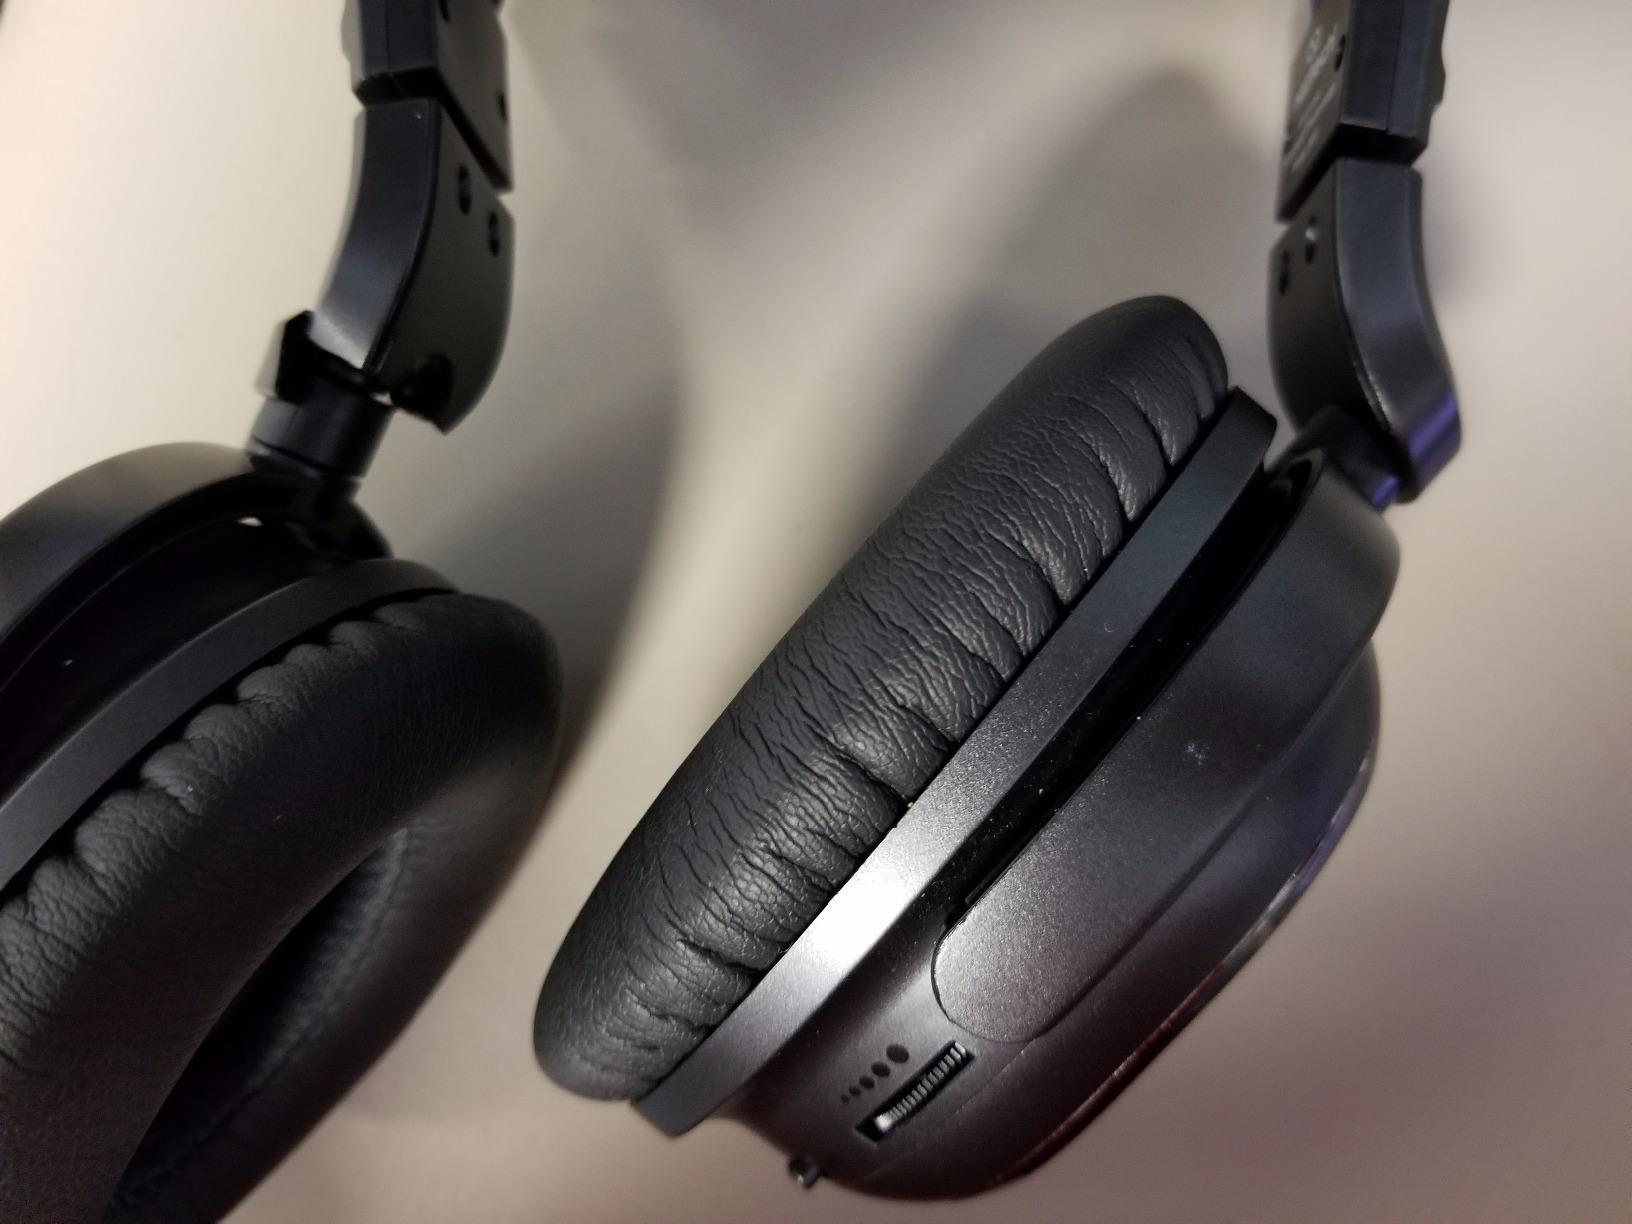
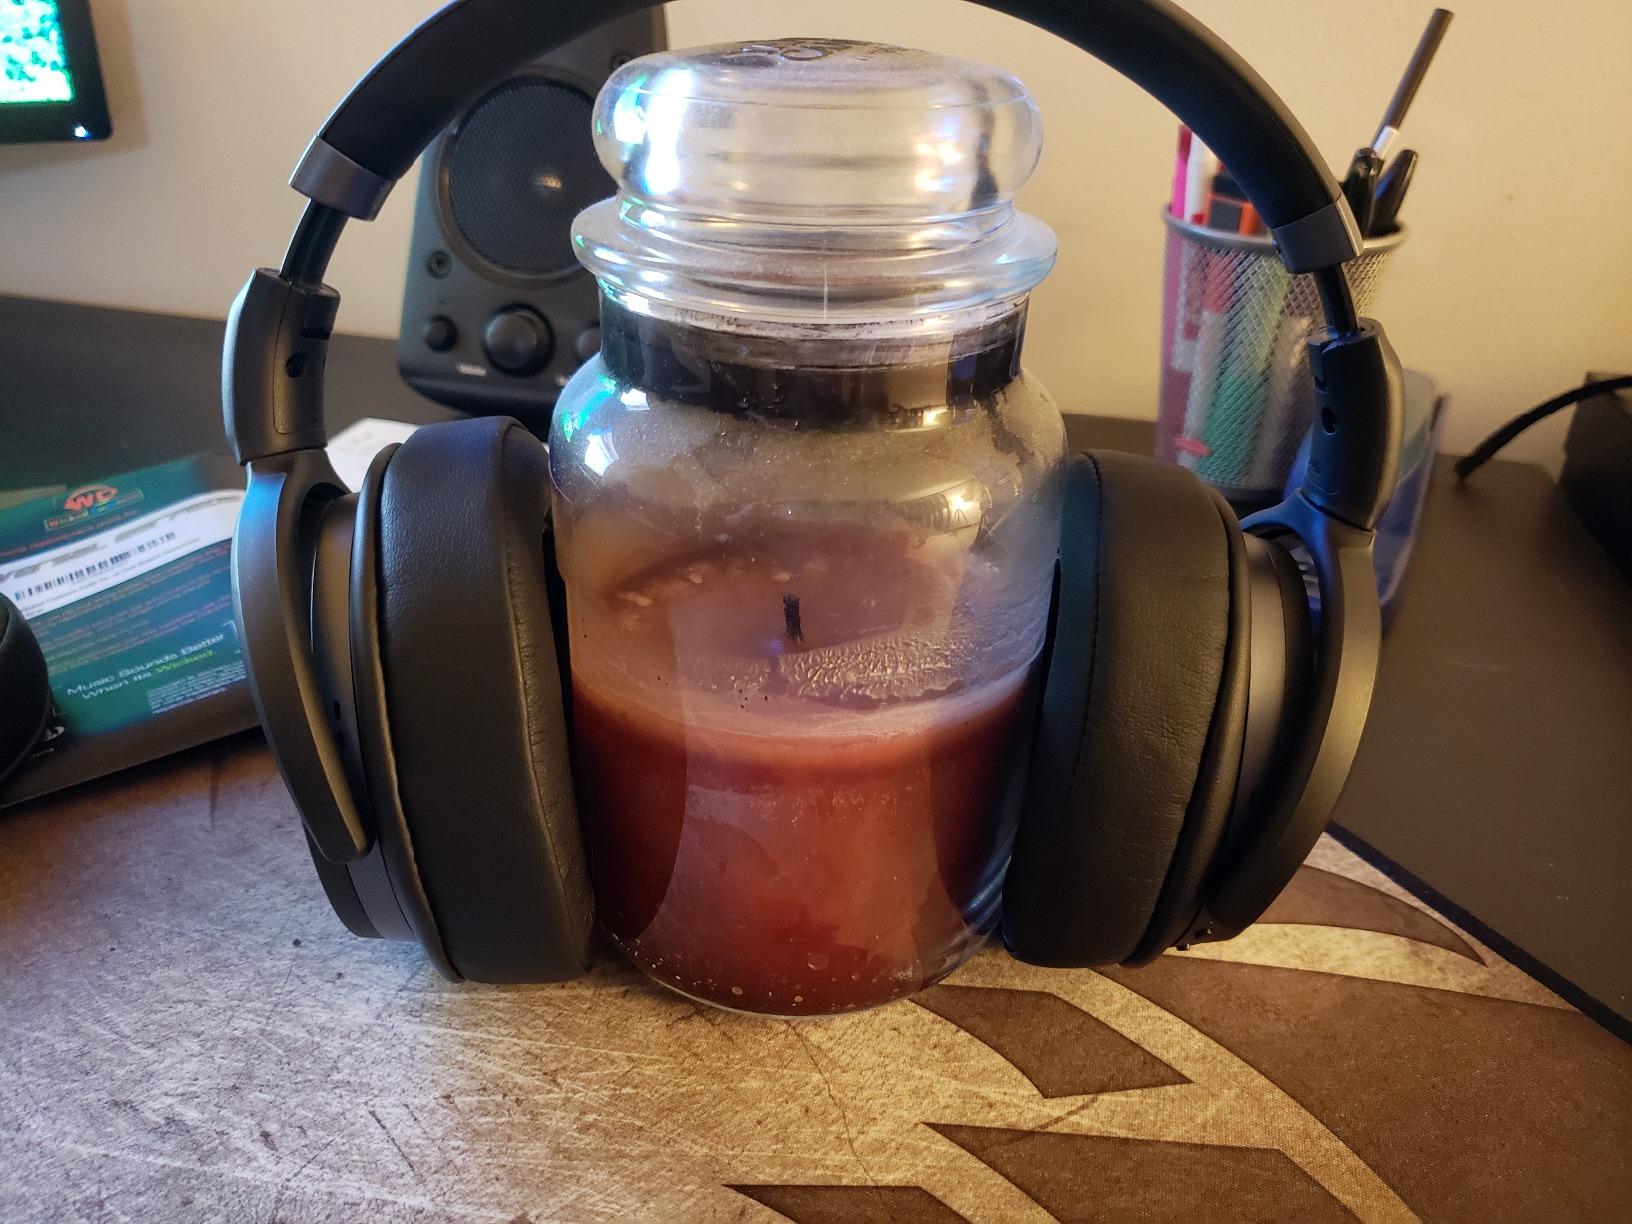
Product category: headphones
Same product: no